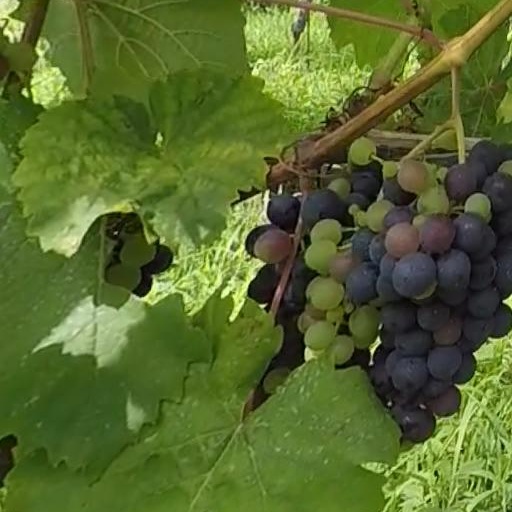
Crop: grape